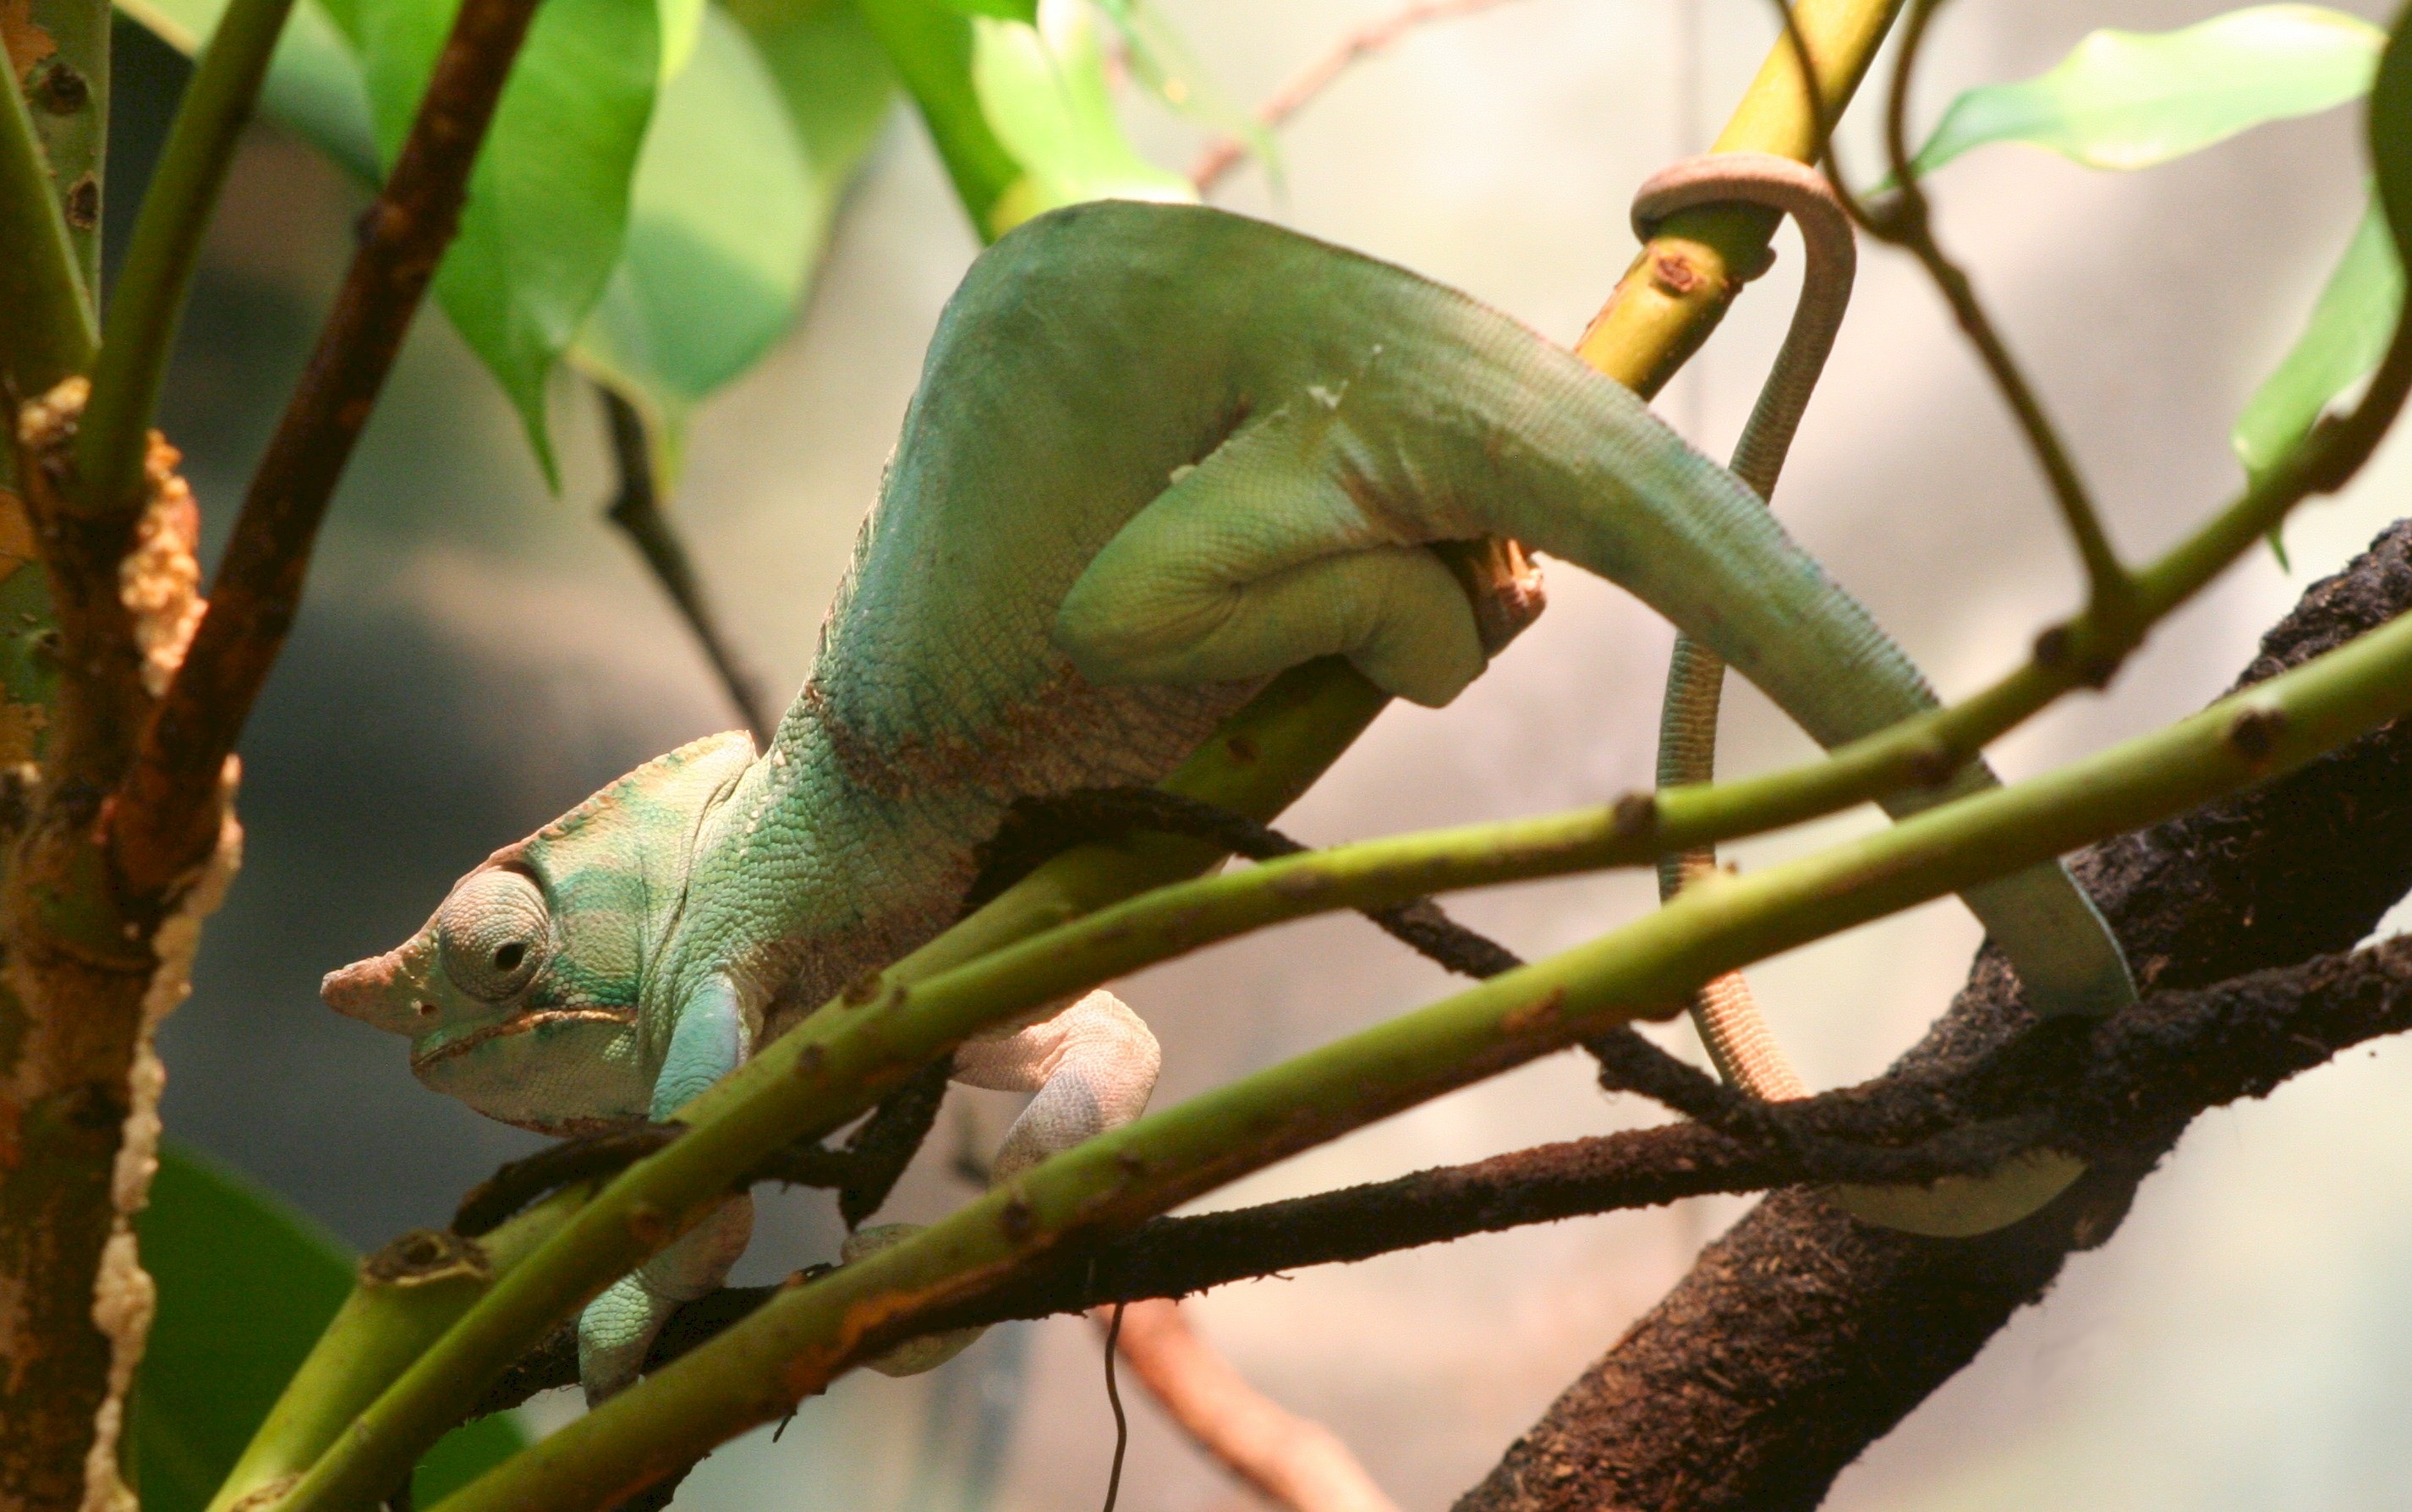
nature, branch, wildlife, zoo, portrait, green, jungle, botany, reptile, iguana, fauna, lizard, chameleon, rainforest, madagascar, vertebrate, exotic, parakeet, iguania, dactyloidae, scaled reptile, two banded chameleon, furcifer balteatus